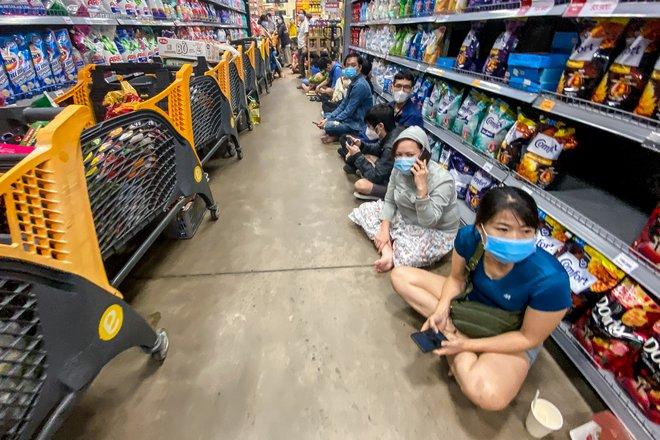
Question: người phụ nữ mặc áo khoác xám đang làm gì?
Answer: người phụ nữ mặc áo khoác xám đang nghe điện thoại